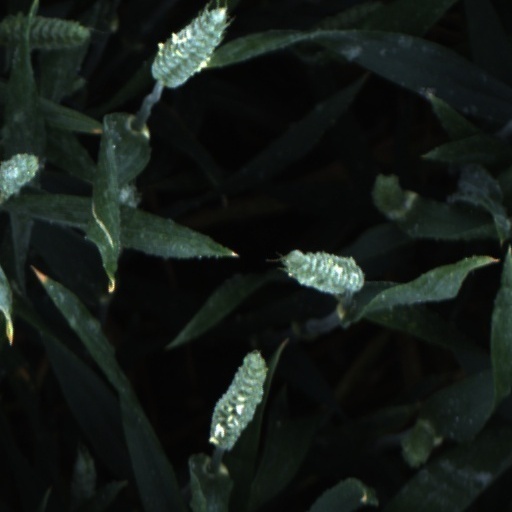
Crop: wheat